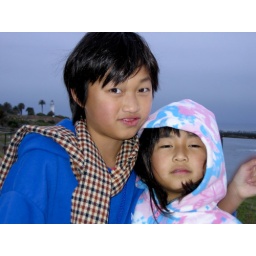
Kids by the ocean near a light house around SF Bay area.